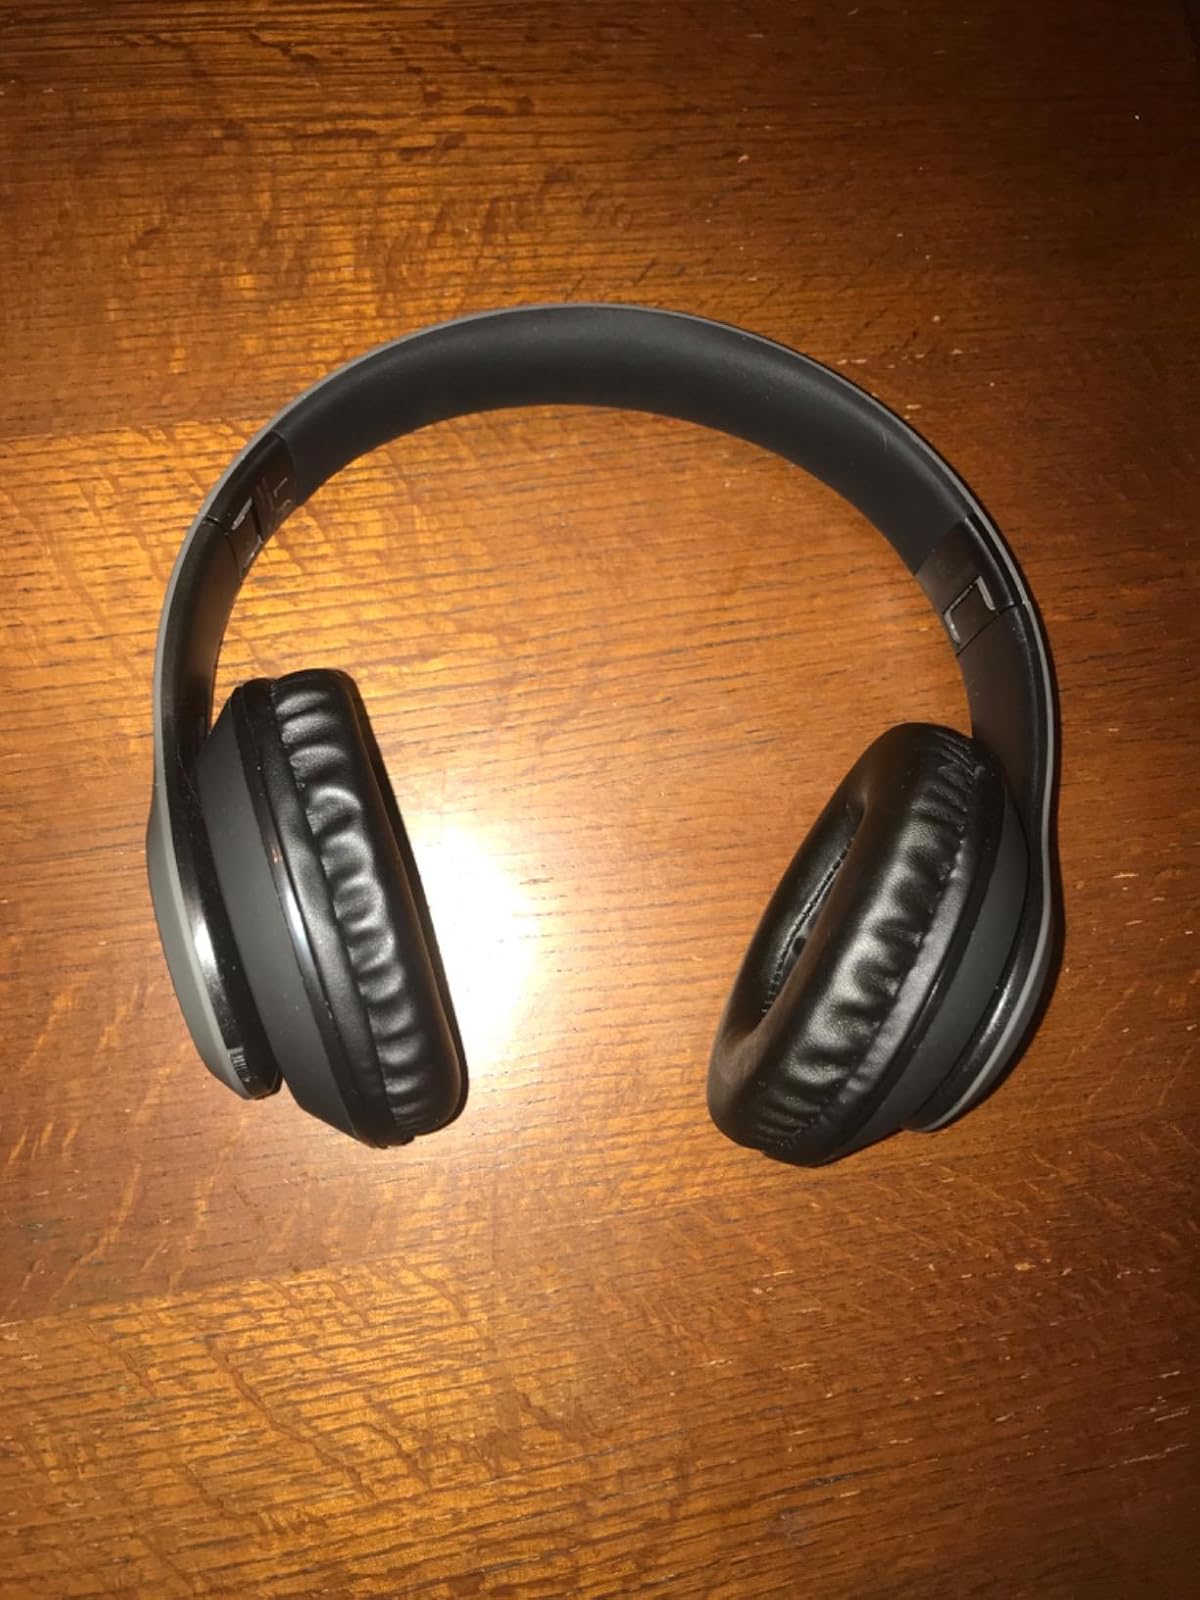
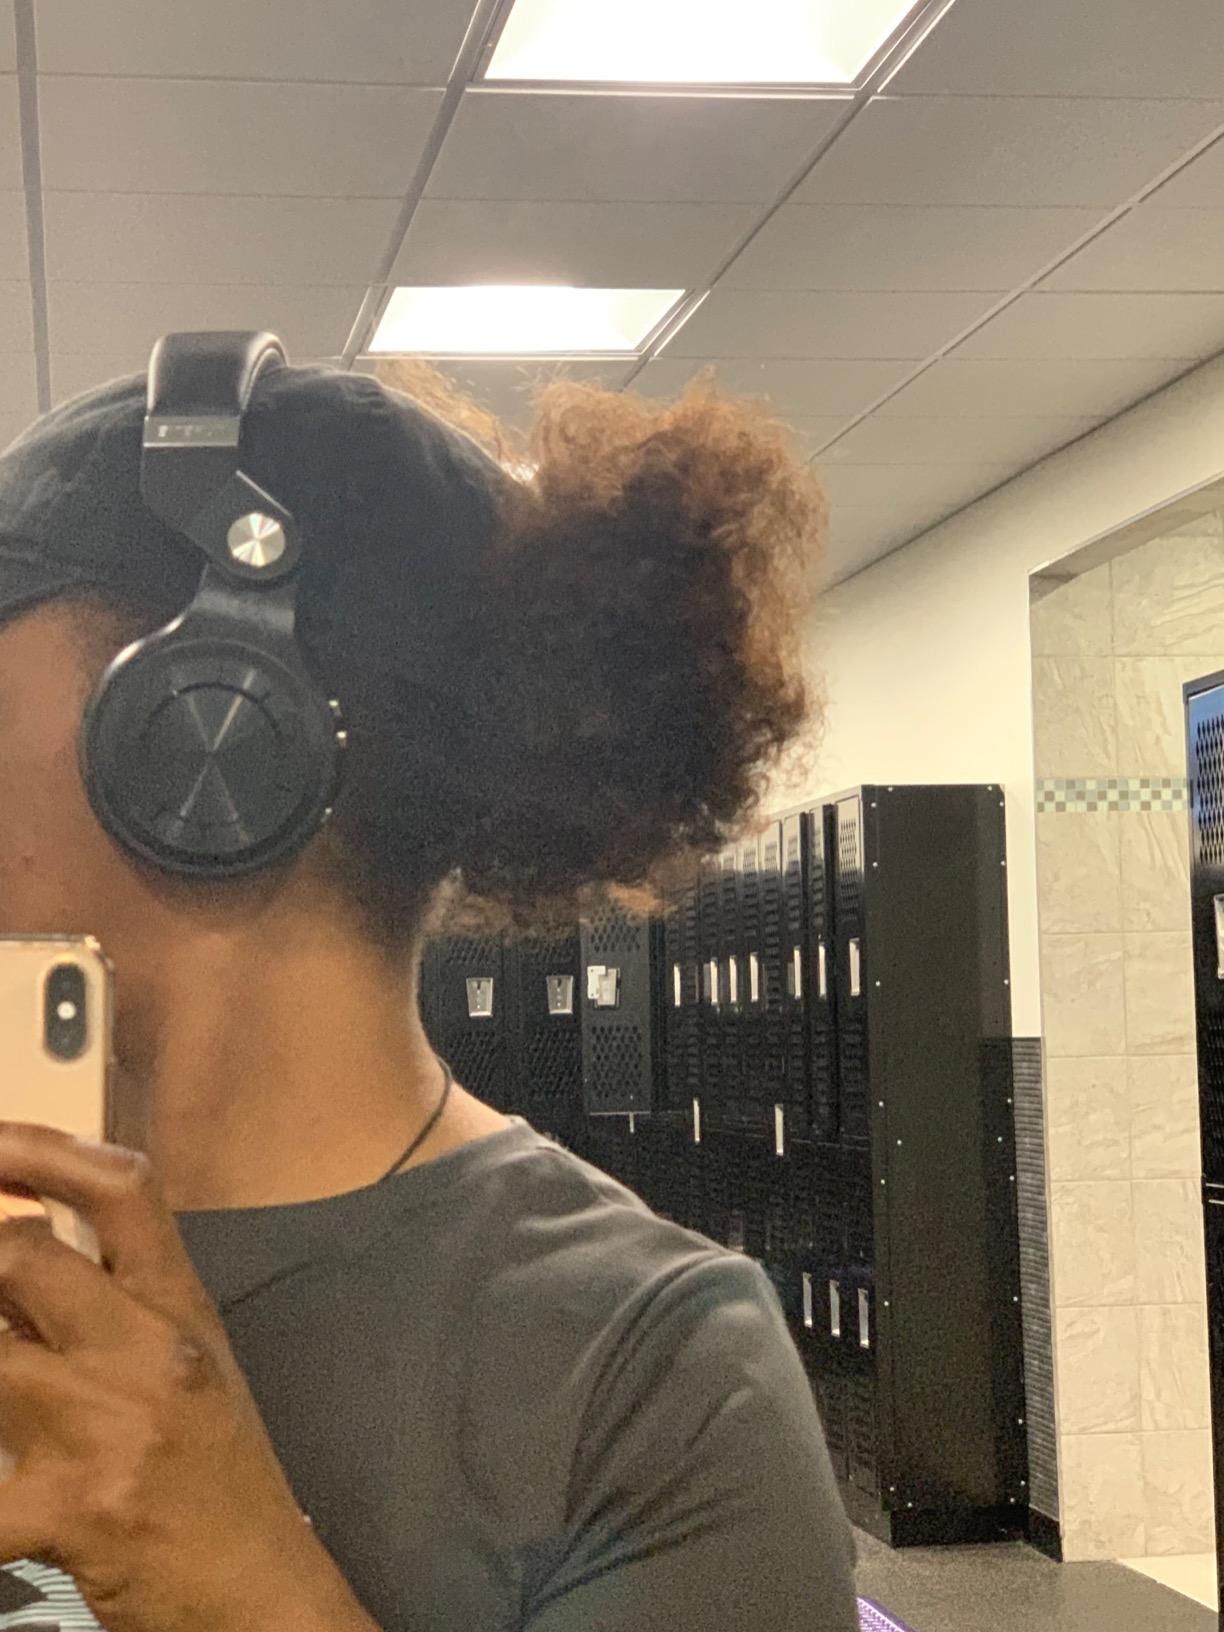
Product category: headphones
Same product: no